American Century Championship

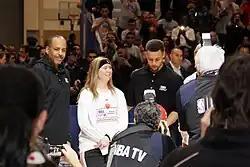
Dell Curry (left) with son and 2023 winner Stephen Curry (right) in 2016.

On Friday, July 14, 2023, before Round One of the 34th annual American Century Championship, as Curry was being introduced on the first tee, the opening tee box announcer named some of his biggest accomplishments and mentioned "...but he still hasn't won the big one... The American Century Championship." That would change by the end of the weekend. After a quick start on Friday, Curry ended the first round with the lead, having scored 27 points. Pavelski trailed by four points back and Anaheim Ducks left wing Alex Killorn trailed Pavelski by two. Curry topped his performance on Saturday, July 15, in Round Two, with a hole-in-one on the seventh hole from 165 yards. This was the first time someone made a hole-in-one on the seventh hole and the fifth in tournament history, as well as Curry's second hole-in-one. He finished the day in the lead once more with 50 points so far. Fish and Pavelski both trailed by three points each. On Sunday, July 16, Fish tied Curry coming off of the front nine in Round Three, which was a classic shootout. Fish claimed the lead and held it for most of the back nine. Fish held a three-point lead over Curry going into the 18th and final hole. The tournament finish was controversial because a fan interrupted the outcome. As Fish approached the tee box, a heckler yelled at him "Hey, Fish, f––– you, you suck!" The heckler then screamed bird noises right in his backswing as Fish hooked it to the right in the trees. The fan tried to scurry away and was tracked down by Curry and Fish's caddies as well as Stephen's father, Dell Curry, who regularly plays in the tournaments with his sons and was previously Stephen's caddie in the past. It was later revealed that the fan had money on Curry to win the tournament. Fish had to settle for par. Curry won the tournament by making an essential clutch eagle for a walk-off win. Had he missed the putt, he would have lost. He finished the event with 75 points, two more points than Fish and nine more points than Pavelski. He became the first active player to win the event since Del Greco in 2000 (fifth total), the second in basketball to win it, and the first African-American to win the event. A record 76,810 fans came out to watch.